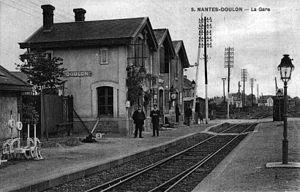
La gare de Doulon avec ses trois bâtiments identiques accolés, vers 1910
La gare de Doulon est une gare ferroviaire française de la ligne de Nantes-Orléans à Châteaubriant, située dans le quartier Doulon - Bottière sur le territoire de la commune de Nantes, dans le département de Loire-Atlantique, en région Pays de la Loire.